Gomes Eanes de Zurara

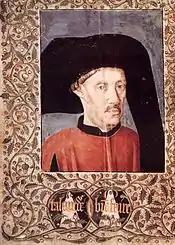
Frontispiece of Zurara's "Crónica dos Feitos de Guiné" (Paris codex)

It was only in 1839 that an intact and splendidly preserved manuscript copy of Zurara's "Cronica" was rediscovered in the Royal Library of Paris (now the Bibliothèque nationale de France) by Ferdinand Denis (how it ended up there is a mystery). Significantly, the Paris codex included a frontispiece with a portrait of a man with a thin moustache in a black Burgundian chaperon that was instantly assumed to be the physical image of Prince Henry the Navigator (there were no pictures of Henry before this; the Paris frontispiece became the basis of modern images of the prince, reproduced in countless books, paintings and monuments since). Luís António de Abreu e Lima (Viscount de Carreira), the Portuguese minister to France at the time, arranged for the first publication of Zurara's "Cronica" in 1841, with a preface and notes by Manuel Francisco de Macedo Leitão e Carvalhosa (Viscount of Santarém). The publication was a sensation, particularly as Portugal was then engaged in a diplomatic quarrel over recent Anglo-French colonial encroachments in West Africa where questions of priority of discovery were involved (to which Santarém contributed.)